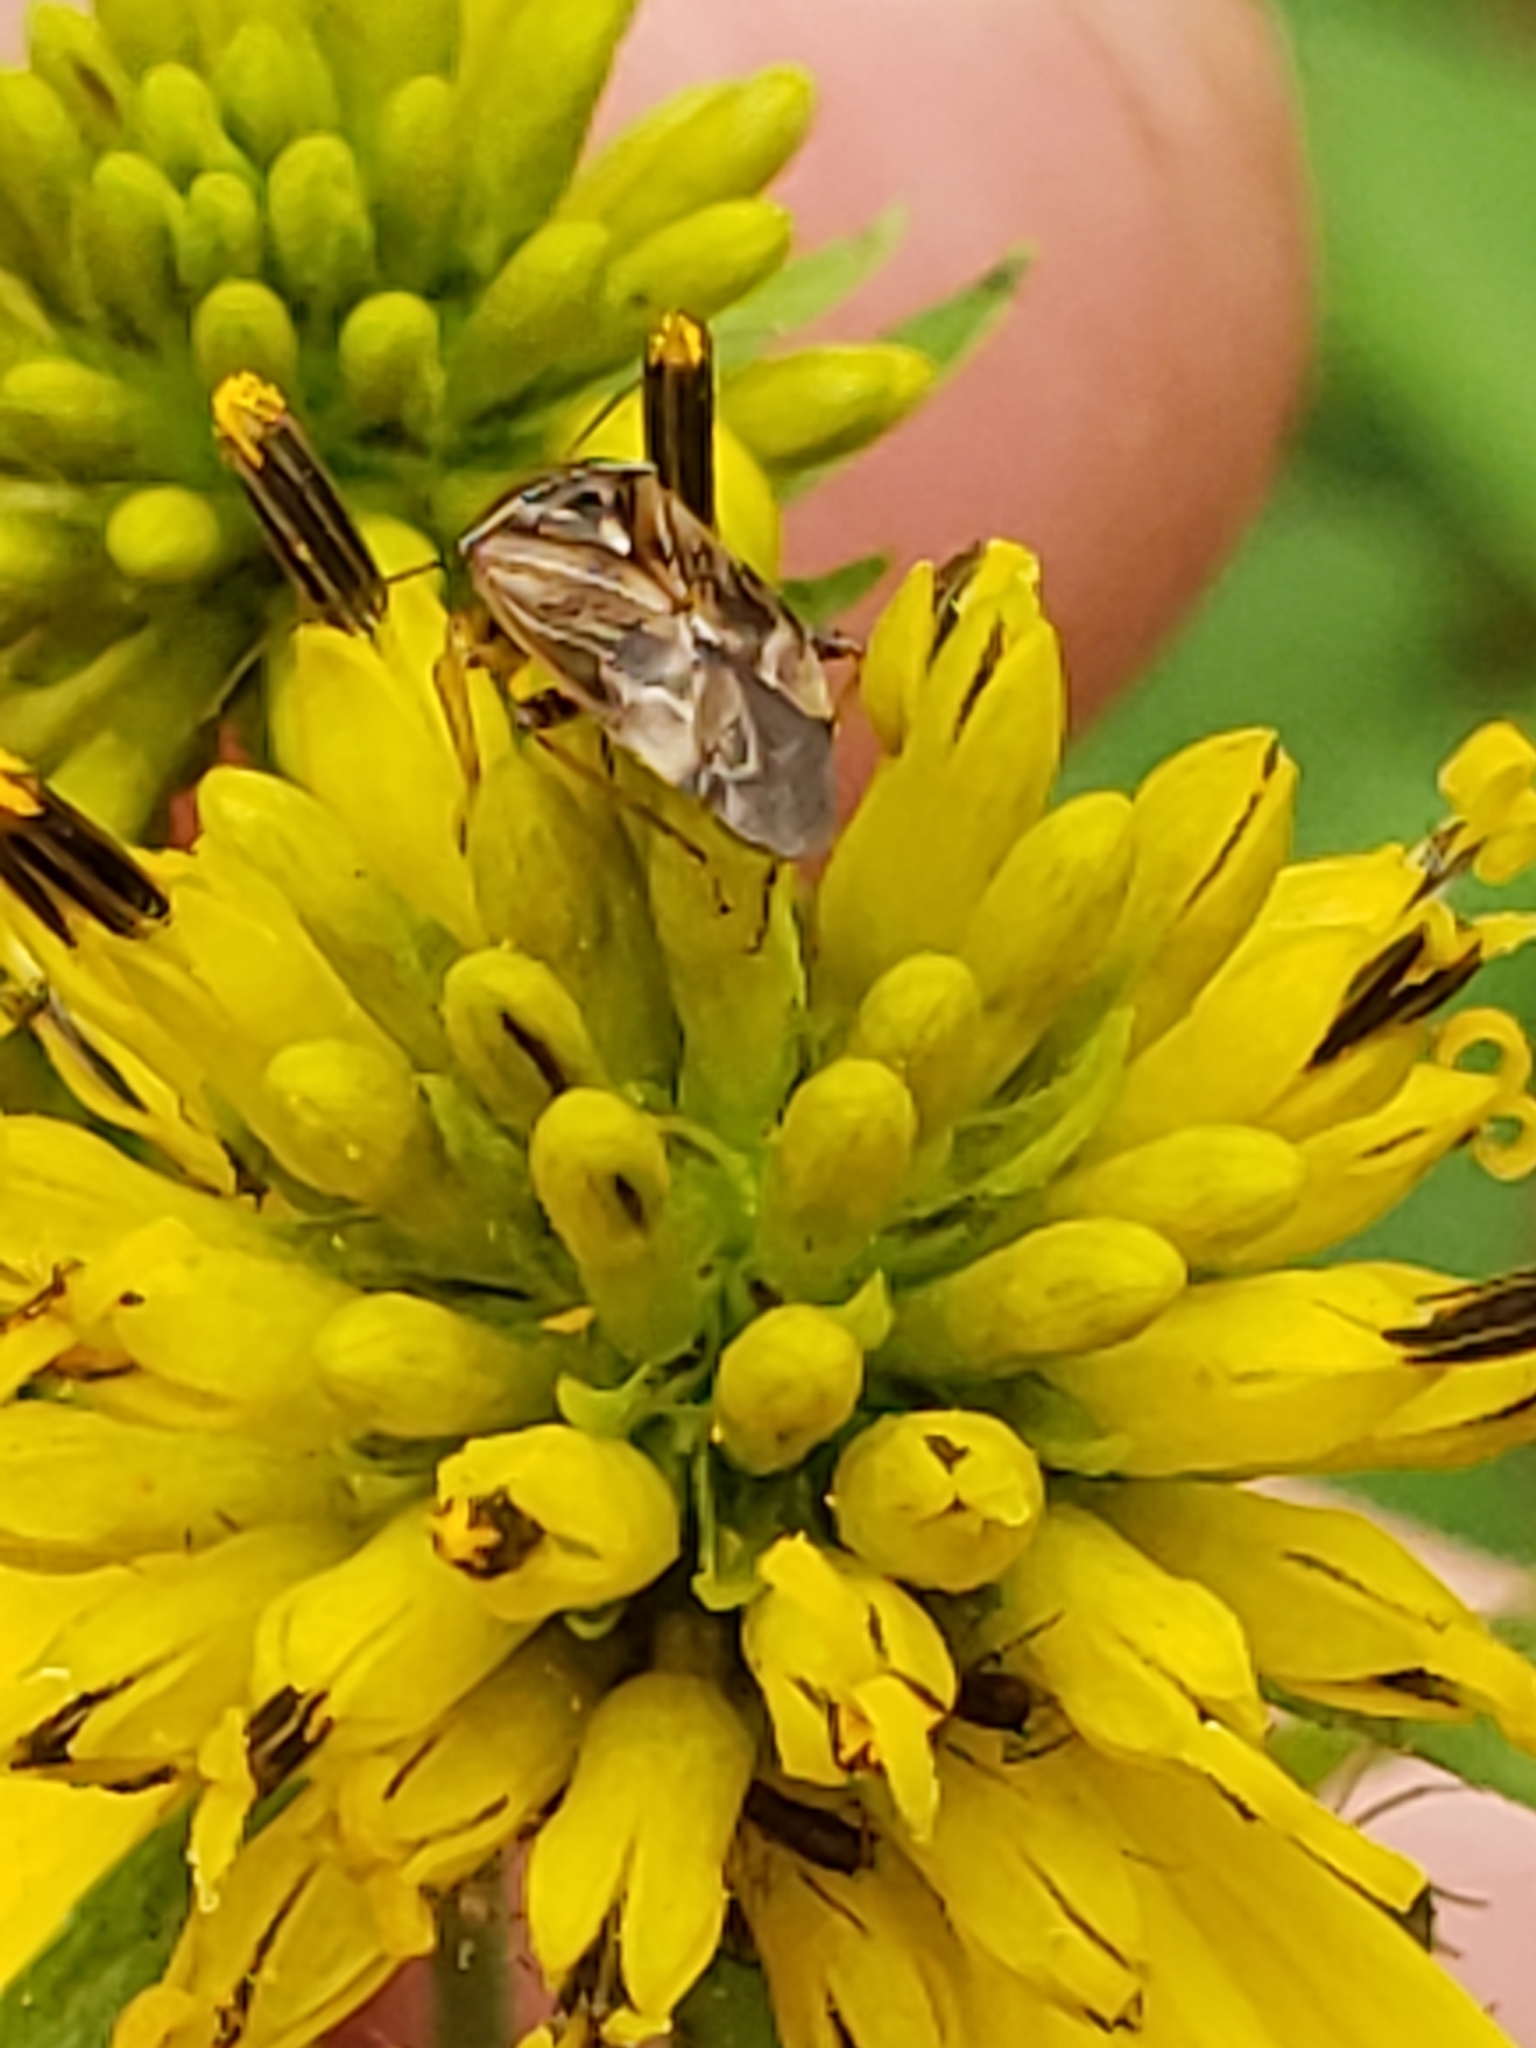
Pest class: lygus_bug